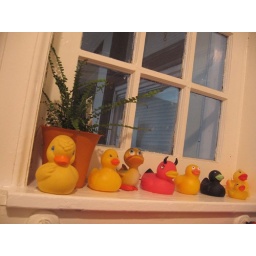
in the window between the bathroom and the sunroom